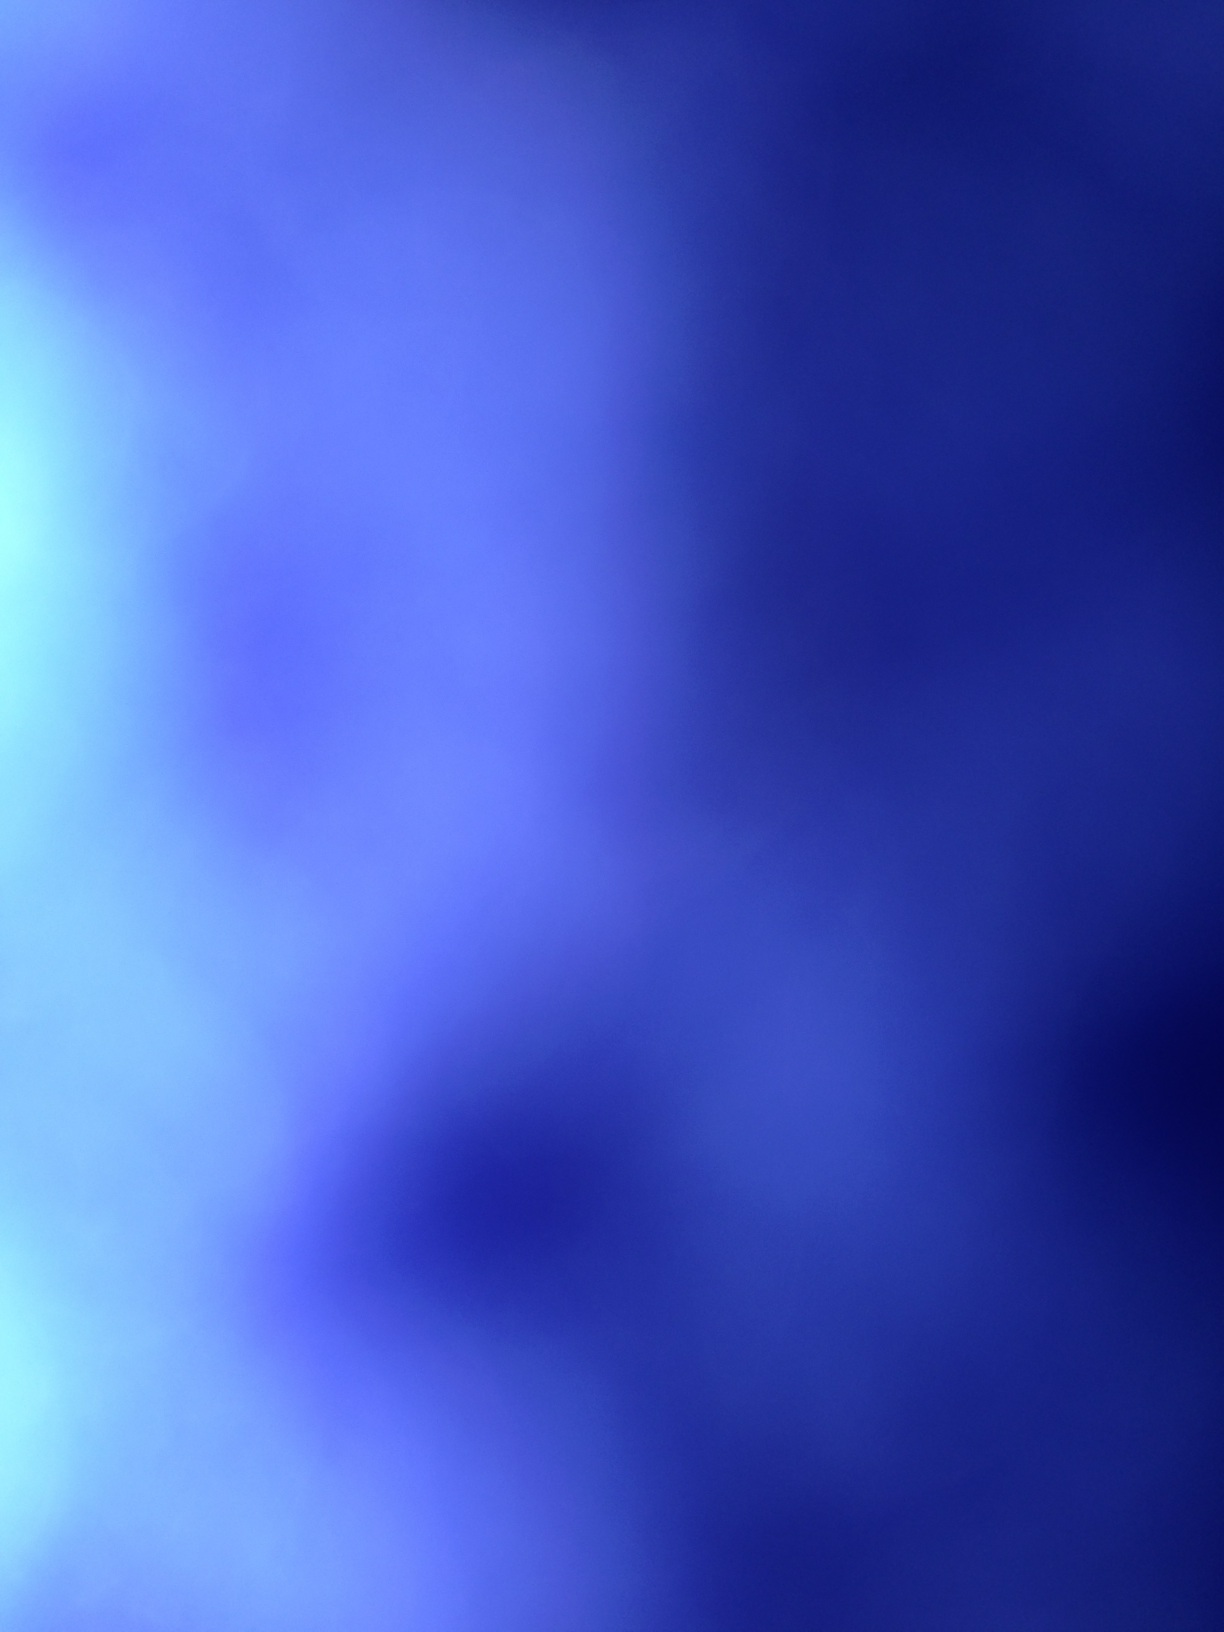Question: What is that?
Answer: unanswerable